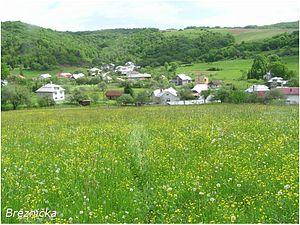
Breznička est un village de Slovaquie situé dans la région de Prešov.